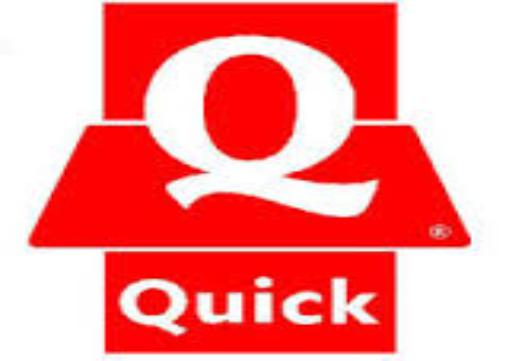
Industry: Others